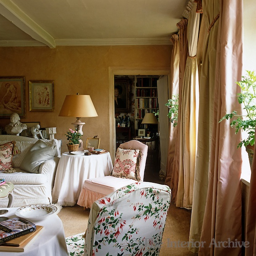
journalist ~ the intimate living room reflects a quintessential country style go to this board !